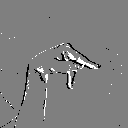
ASL letter: p